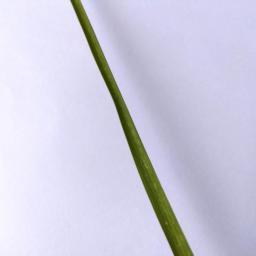
Label: Rice___Healthy